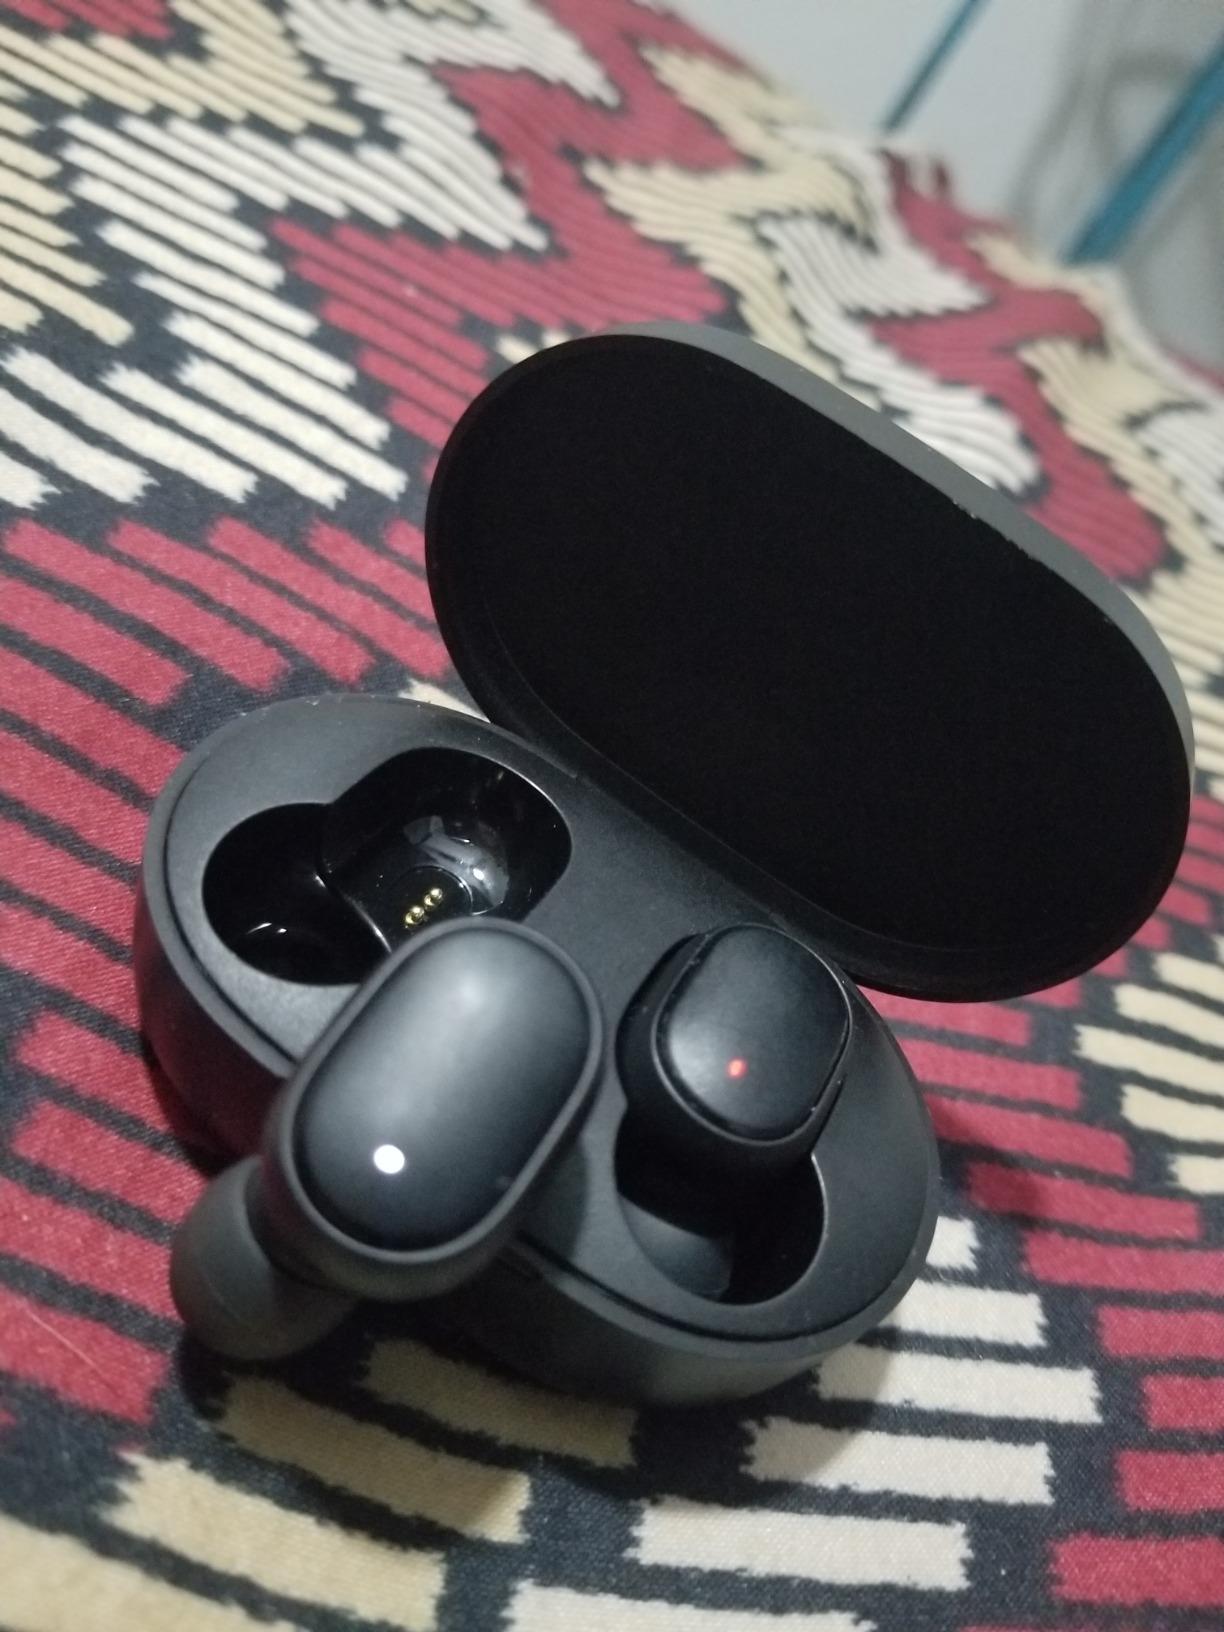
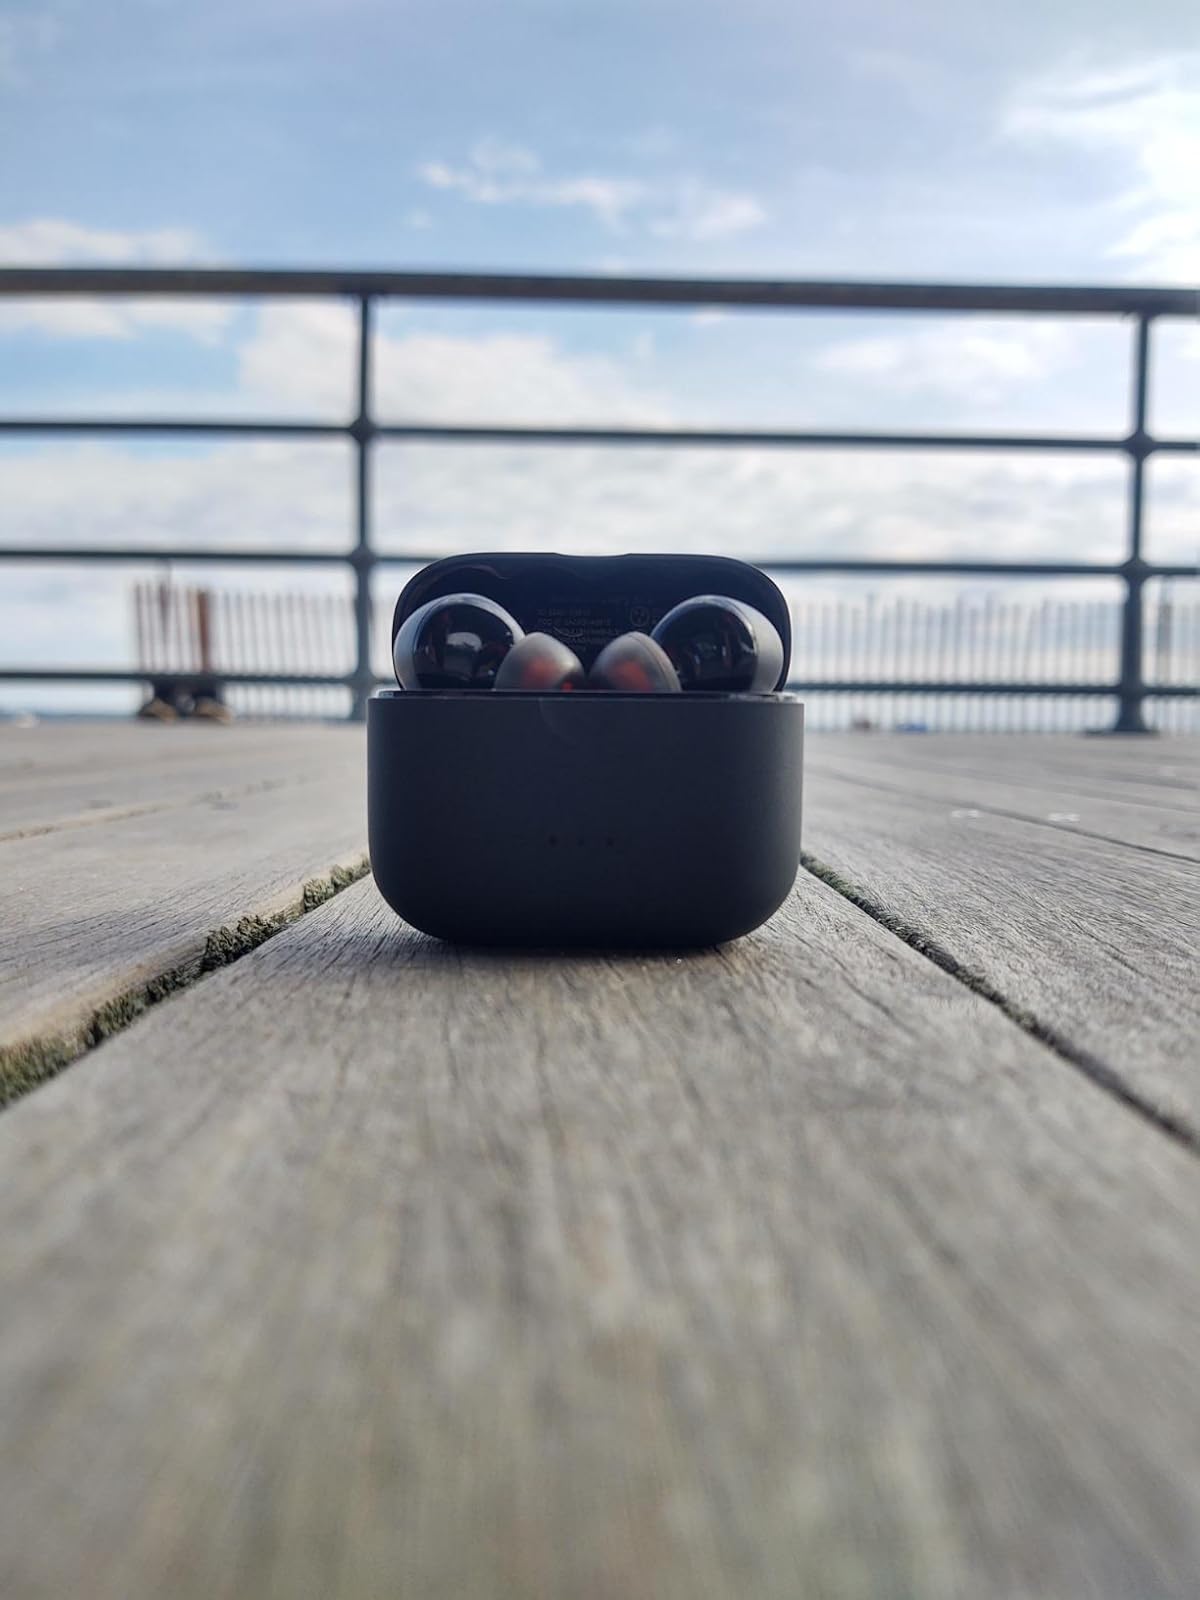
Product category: earbuds
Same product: no